John Alden Dix

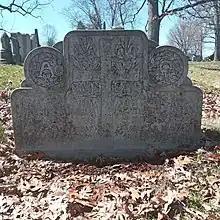
The gravesite of Governor John Alden Dix

Dix died in New York City on April 9, 1928, and was buried at Albany Rural Cemetery in Menands.